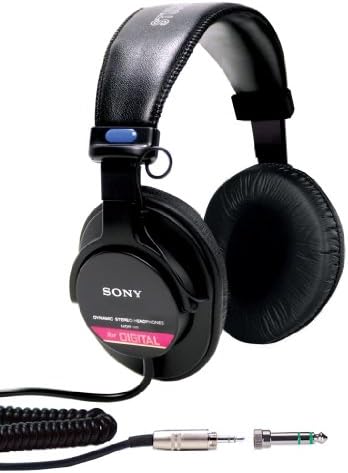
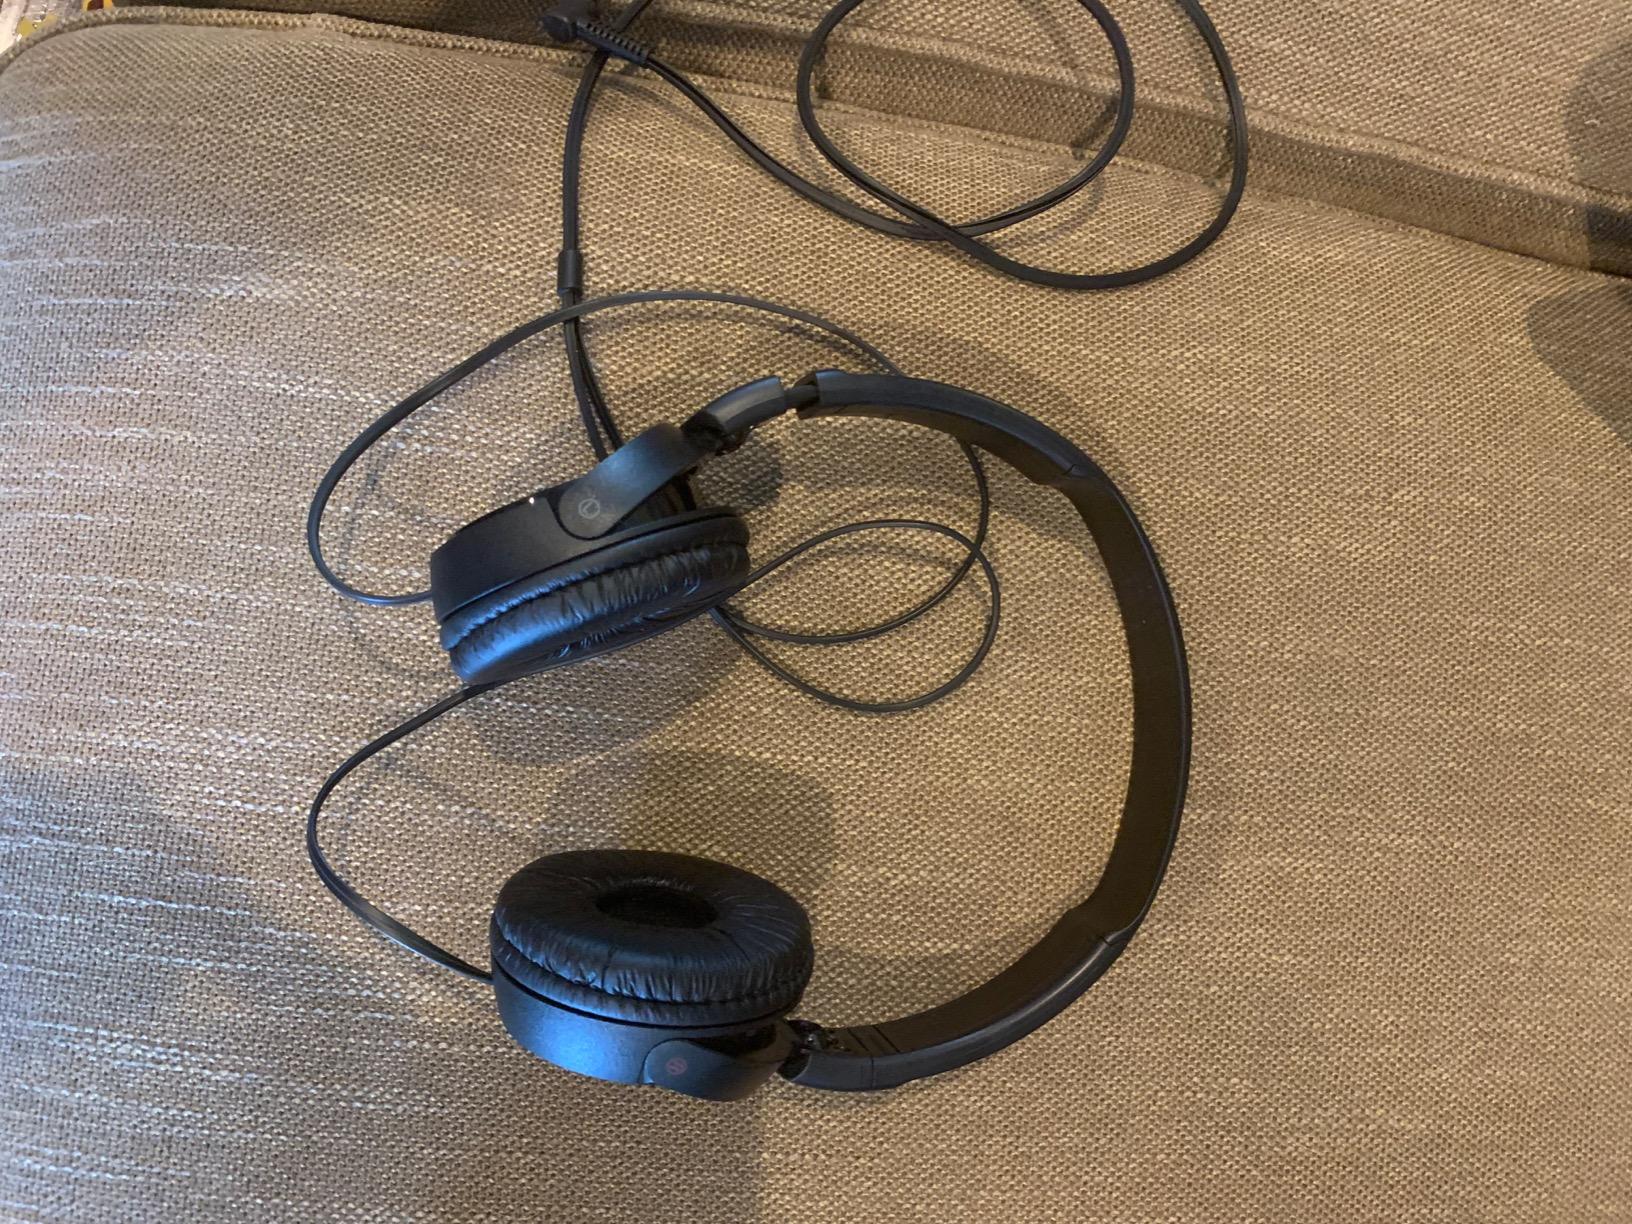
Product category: headphones
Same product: no